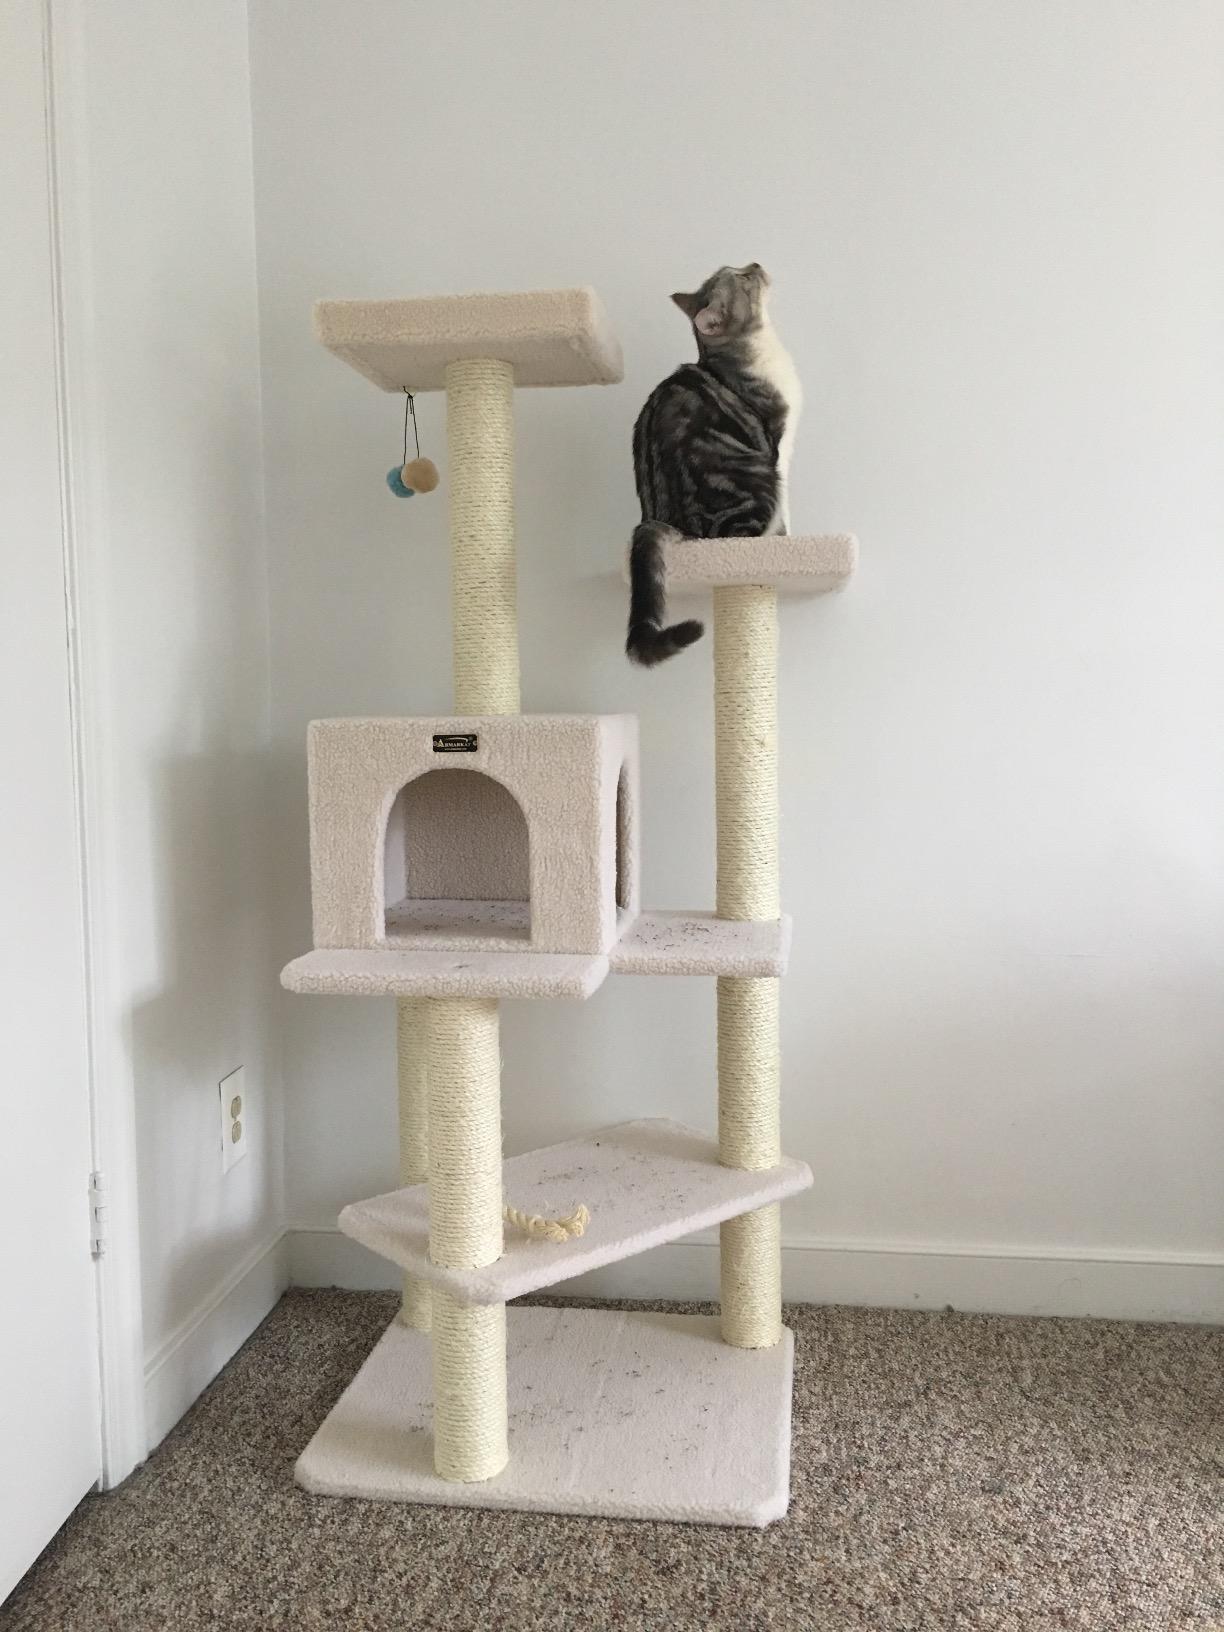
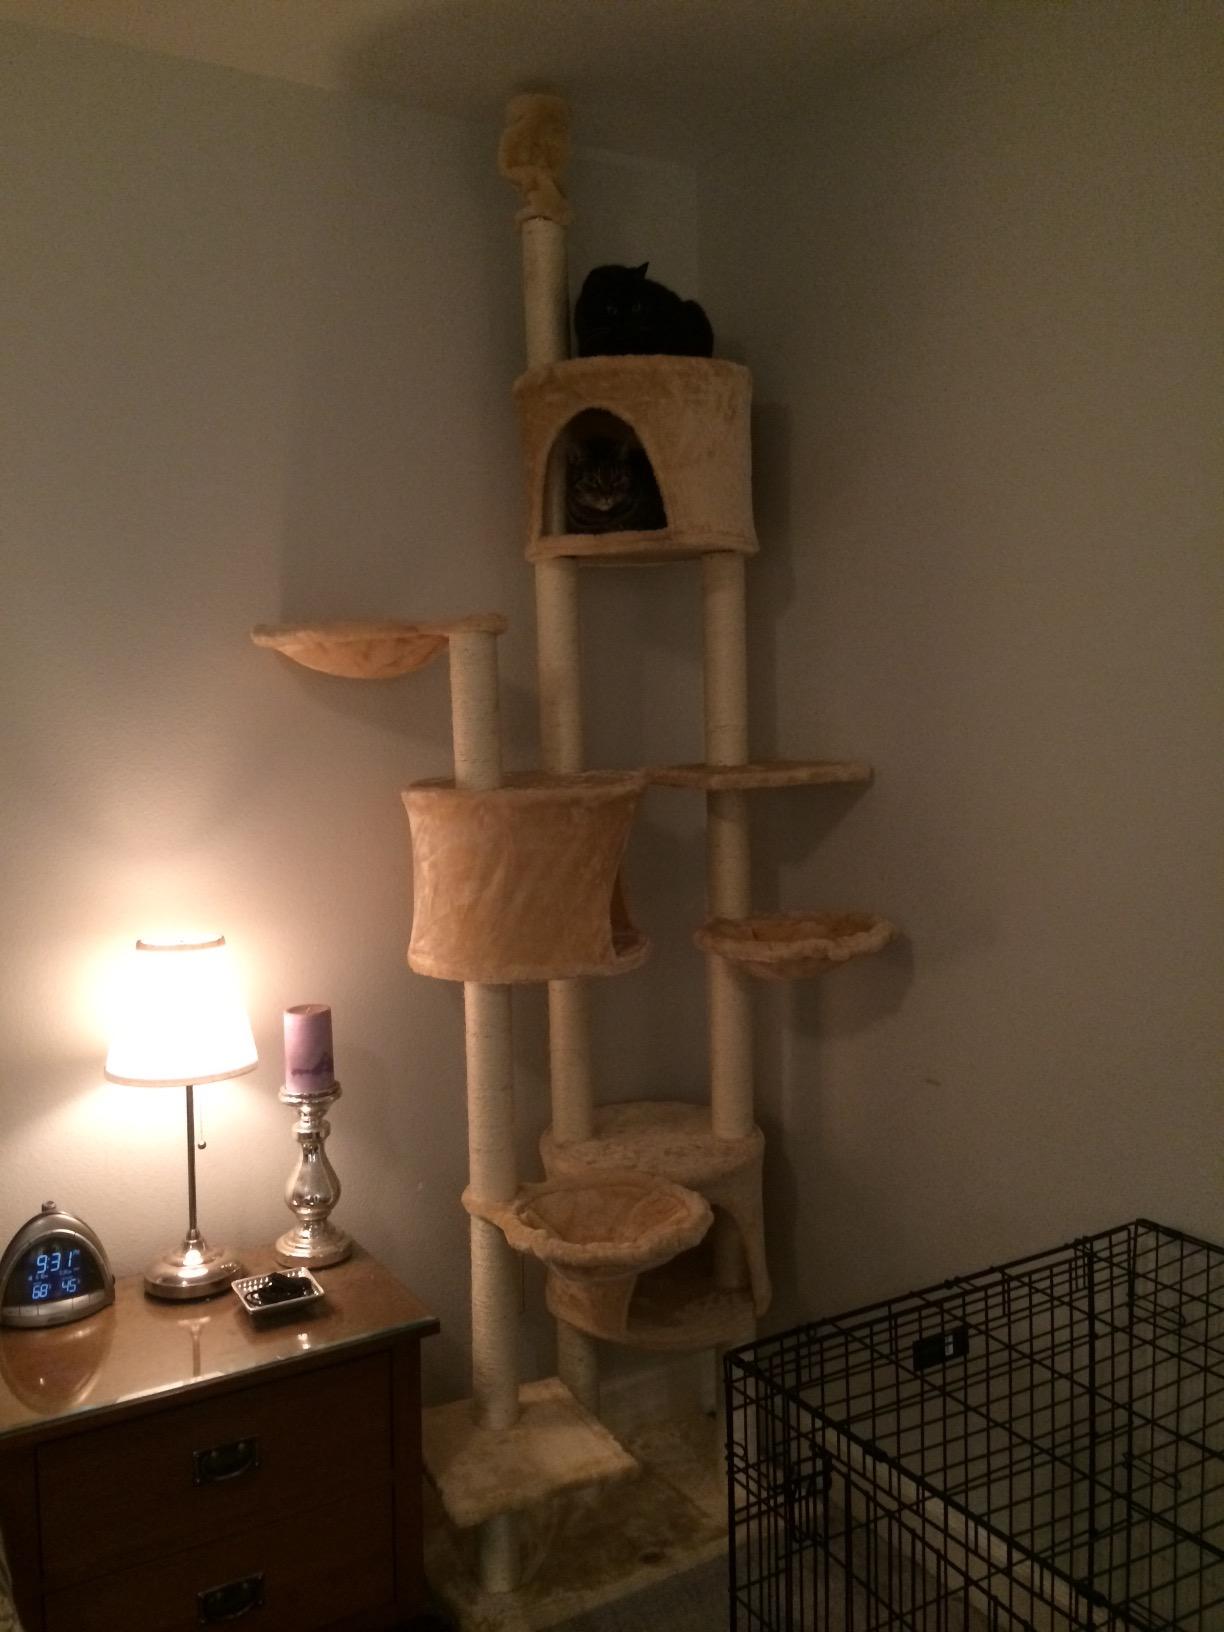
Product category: items_cat tree
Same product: no